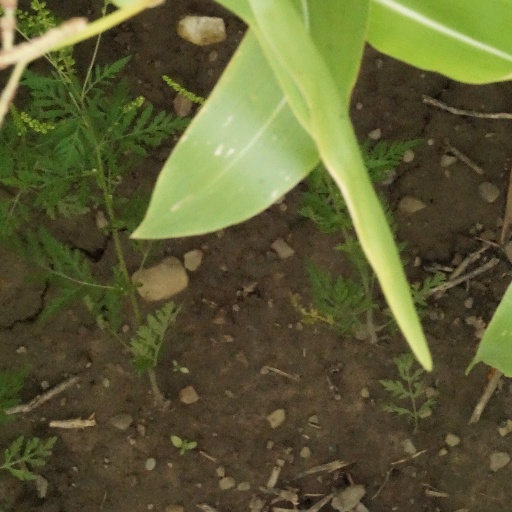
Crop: maize; corn